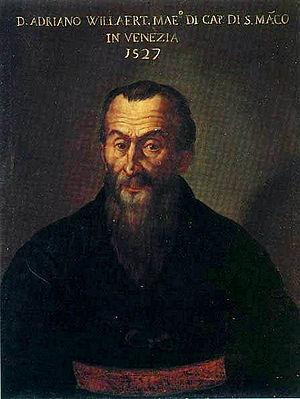
Adrien Willaert, ou Adrian Willaert, né vers 1490, probablement à Bruges selon certaines sources, à Rumbeke, près de Roulers, d'après d'autres et mort à Venise le 7 décembre 1562, est un compositeur flamand de la Renaissance. De 1527 à sa mort, il a occupé le poste de maître de chapelle de la basilique Saint-Marc de Venise.
Le madrigal est une forme ancienne de musique vocale qui s'est développée au cours de la Renaissance et au début de la période baroque.
Publication de Musica nova, livre de madrigaux d'Adrien Willaert, composés en grande partie dès 1540.
-